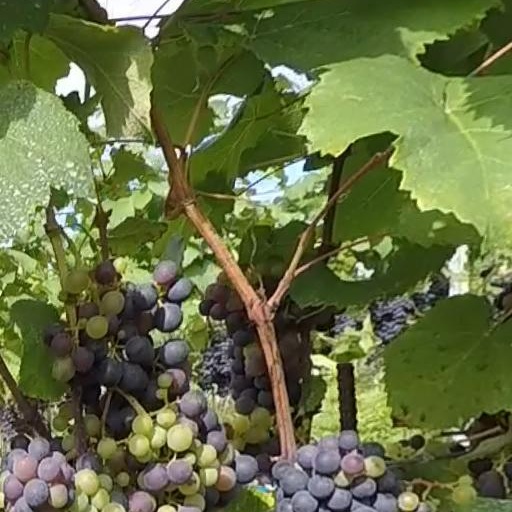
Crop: grape